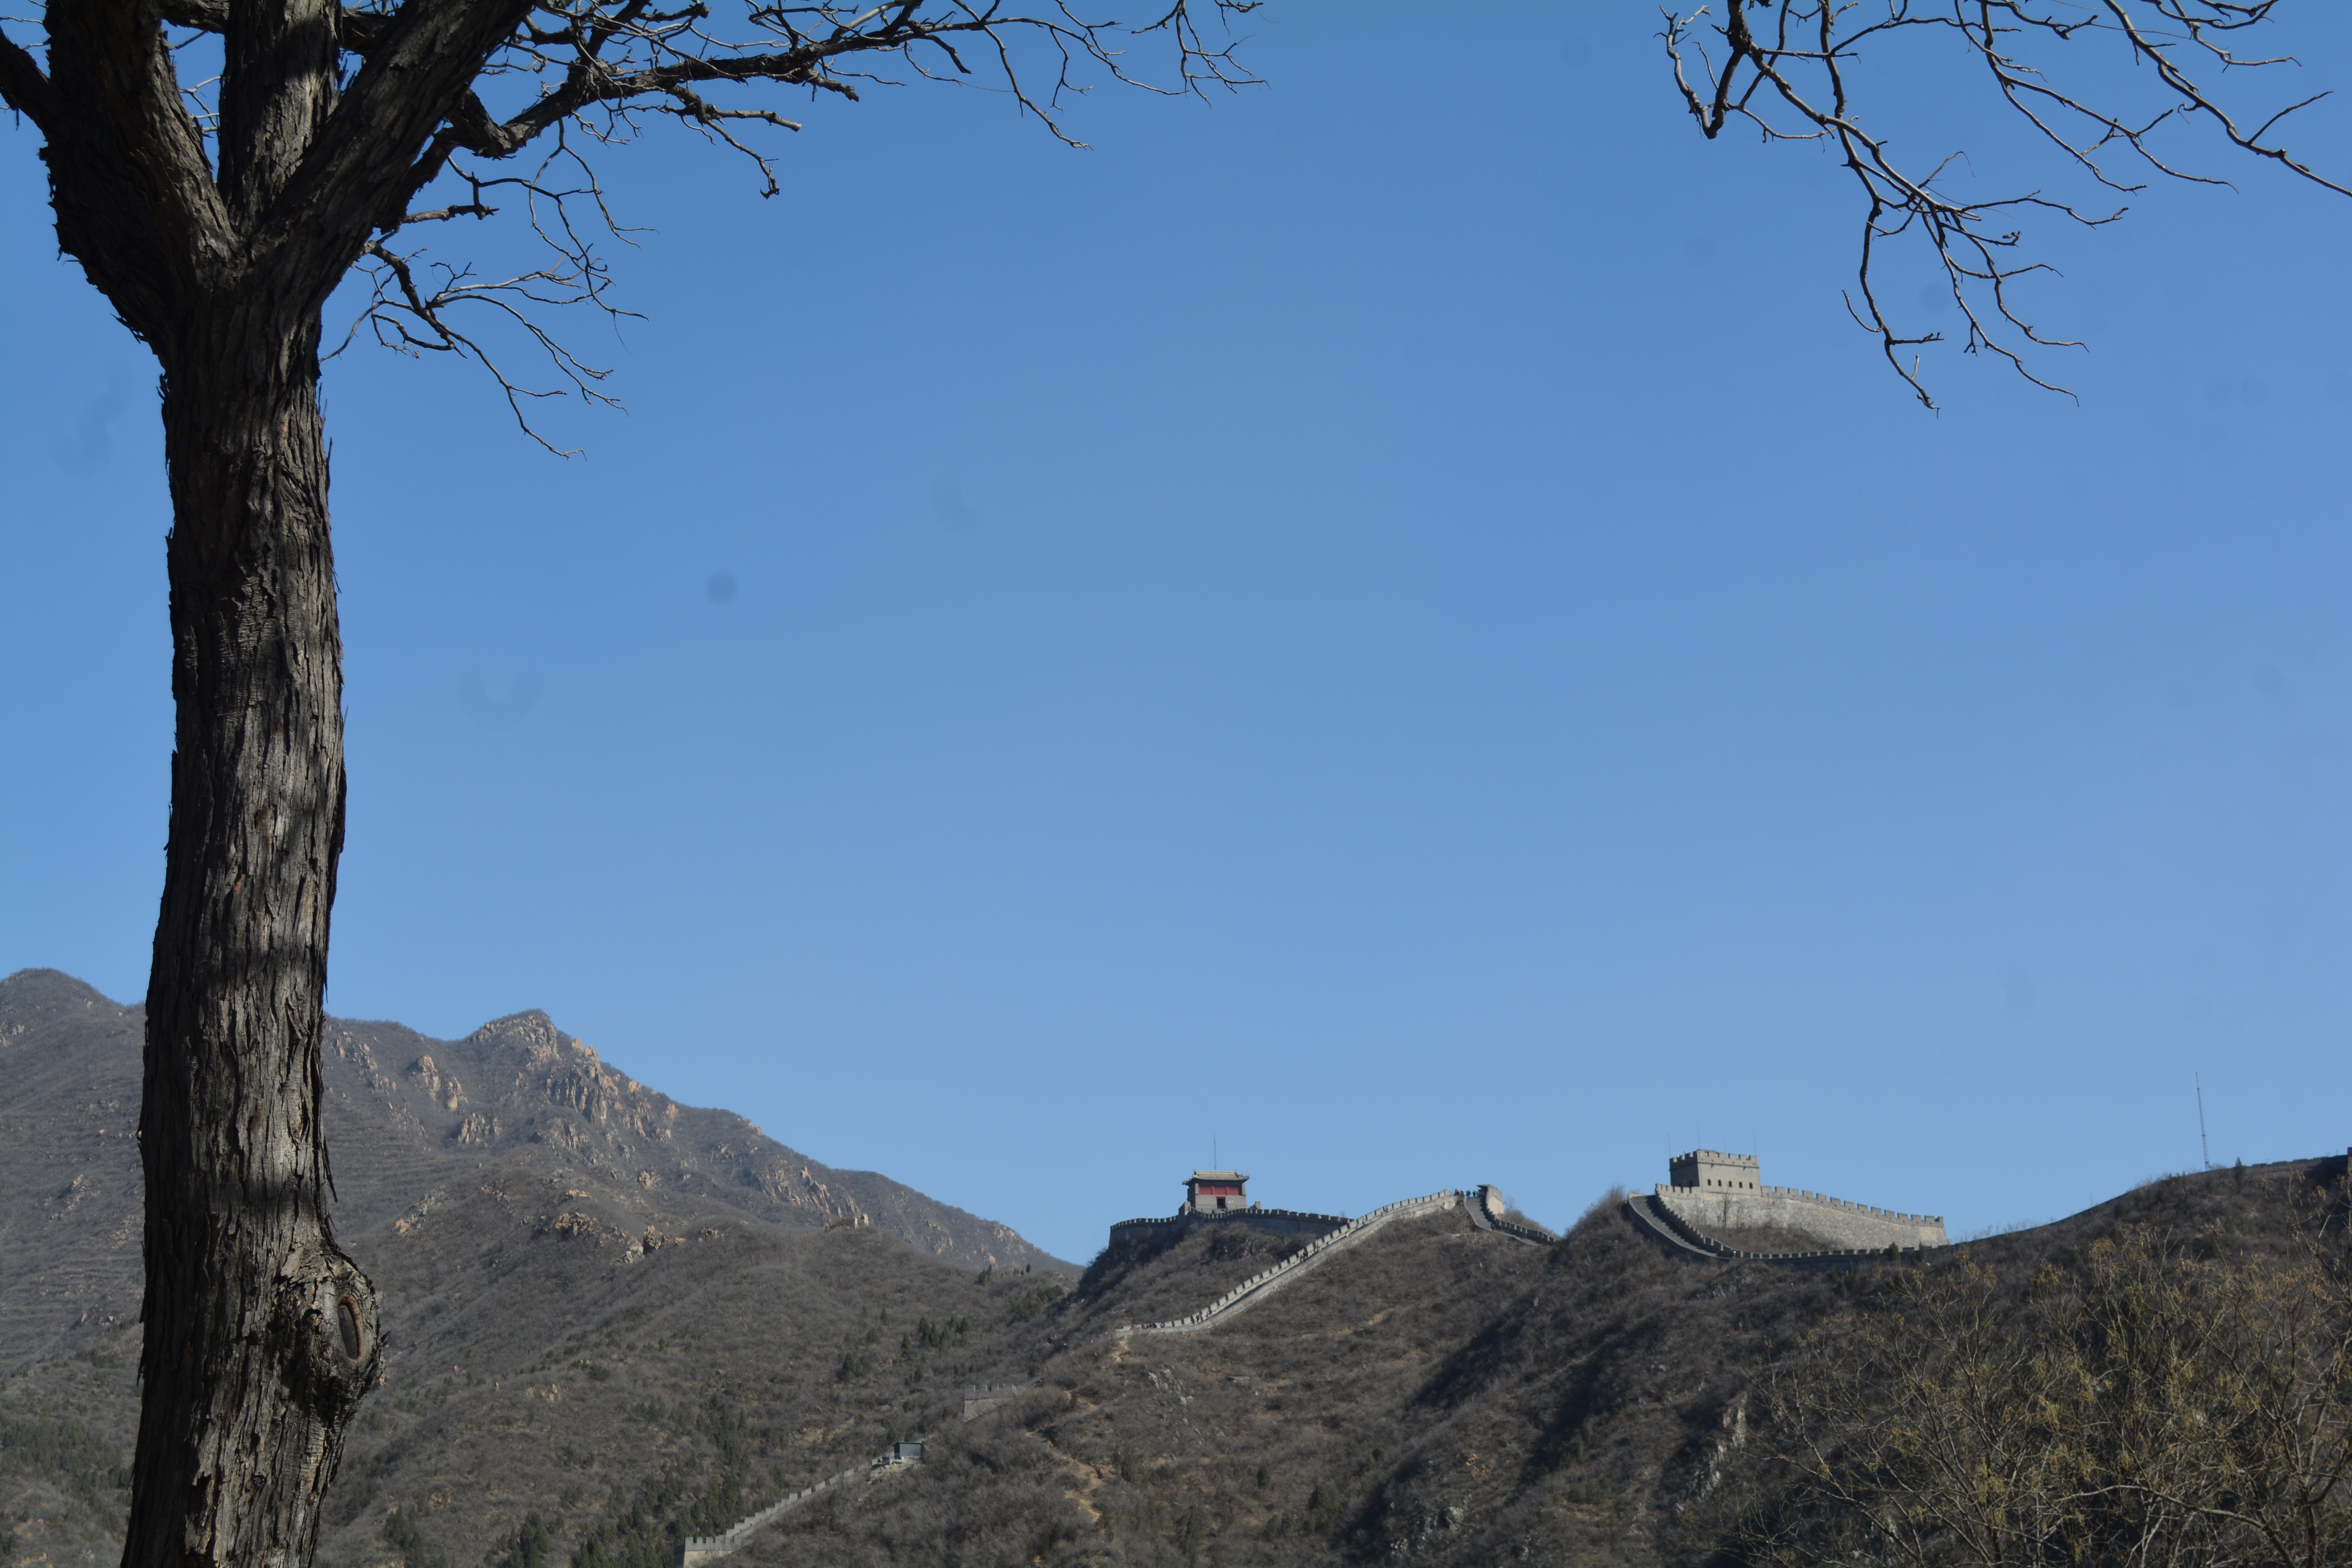
tree, wilderness, mountain, adventure, mountain range, ridge, plateau, mountainous landforms